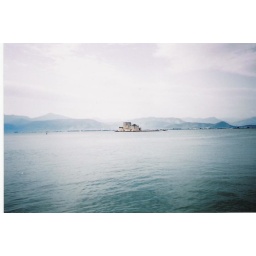
This is a castle in the middle of the sea near the coast of Nafplio. It used to be a prison a century ago